José d'Almeida

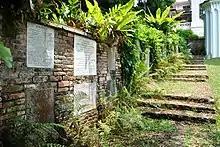
José d'Almeida's tomb at Fort Canning Old Cemetery.

He frequently threw large parties in his residence on Beach Road. He and his family were also musicians, and they performed with other musicians as an orchestra at his parties. When Francisco da Silva Pinto e Maia arrived in Singapore, there was no Catholic church on the island. Due to this, he instead celebrated holy mass at d'Almeida's residence.